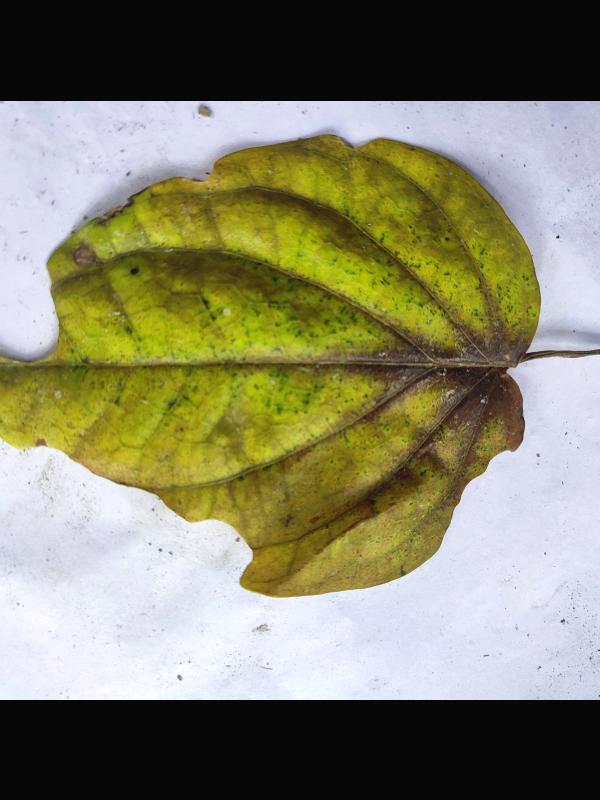
Label: Dried_Leaf